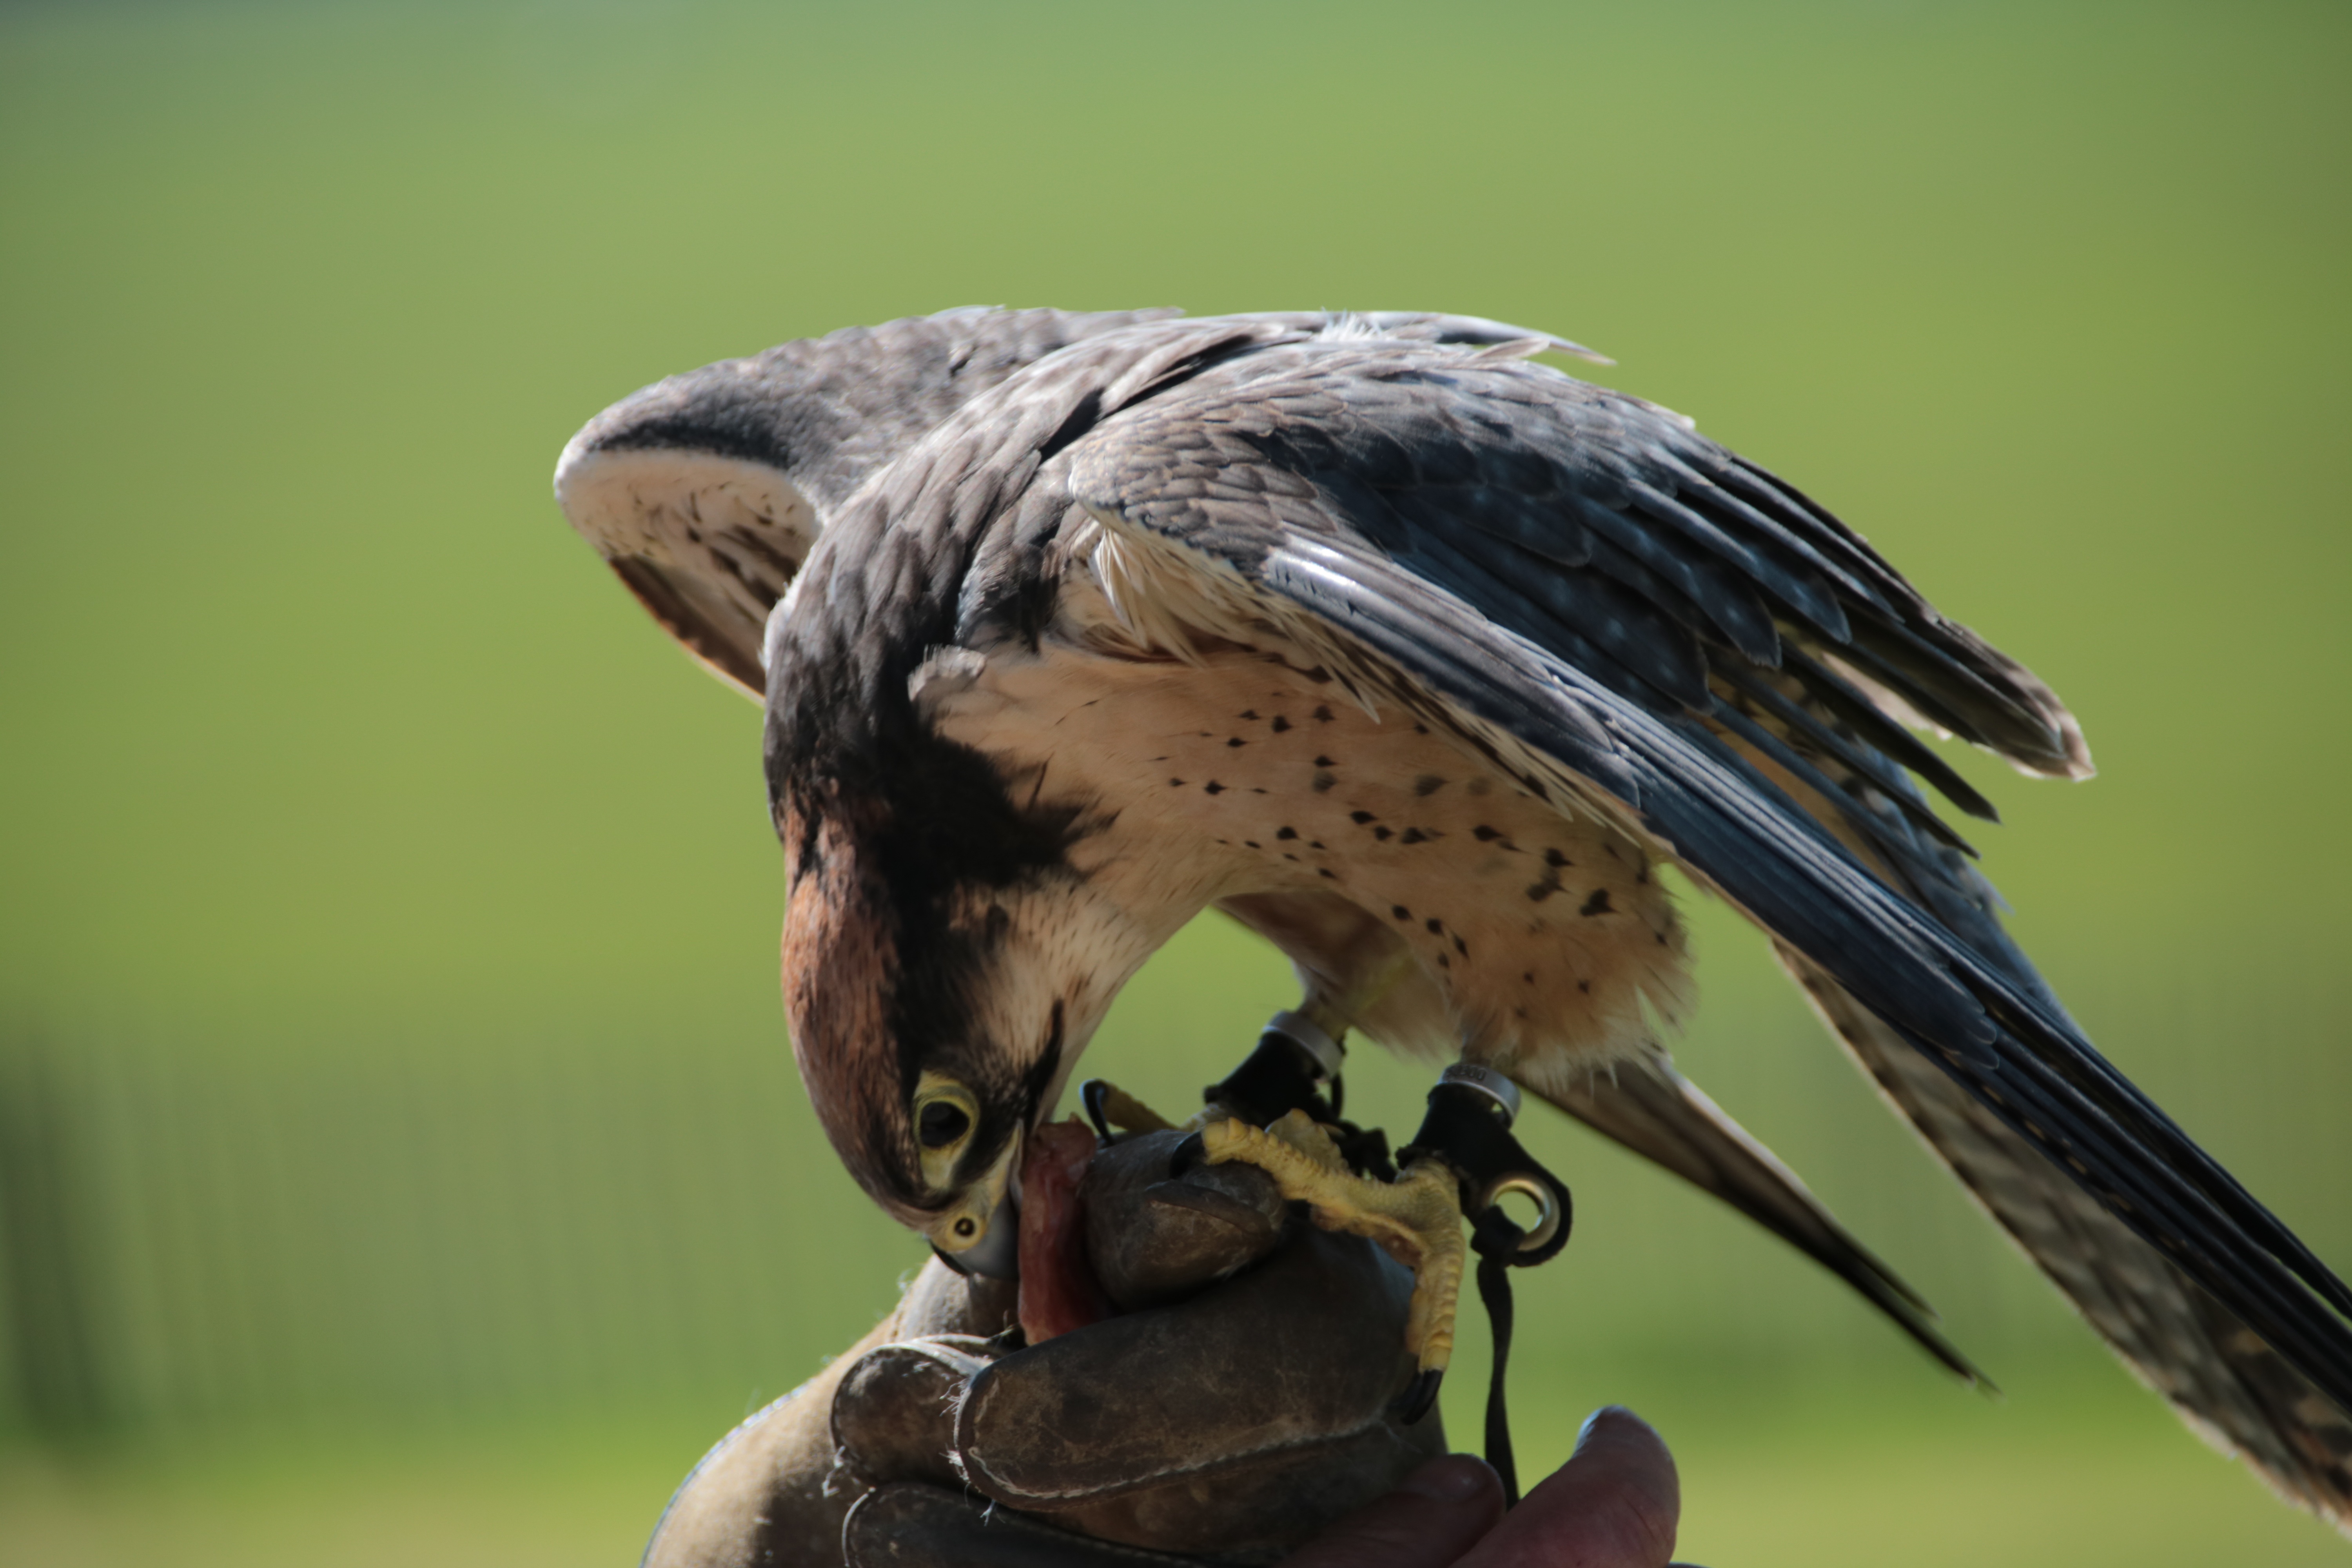
nature, outdoor, bird, wing, wildlife, wild, beak, predator, avian, fauna, raptor, bird of prey, close up, vertebrate, hunter, vulture, falcon, prey, falconry, lanner, lanner falcon, accipitriformes